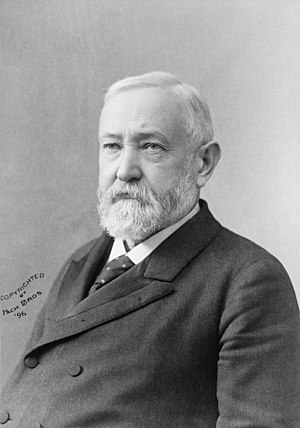
Amerikanske præsidenter / Præsidenter
Benjamin Harrison
Dette er en liste over amerikanske præsidenter, siden USA's forfatning trådte i kraft i 1789. Listen viser også deres regeringstid, parti og vicepræsidenter. Farverne symboliserer partiet, de tilhørte.